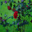
Label: rose